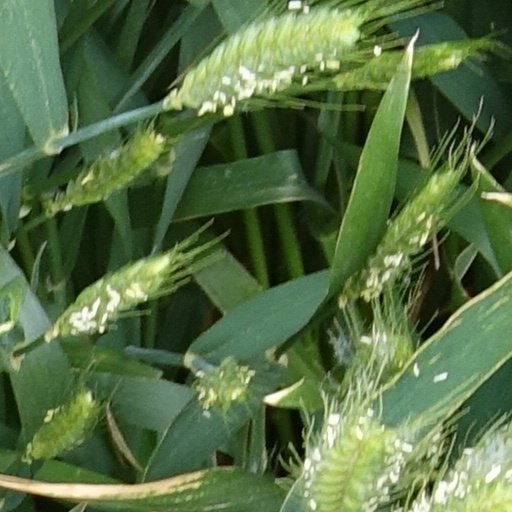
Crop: wheat